Artūrs Žagars

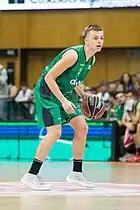
Žagars with Joventut Badalona in 2018

In 2017, Žagars signed a long-term contract with Spanish club Joventut Badalona. On 11 March 2018, Žagars made his Liga ACB debut, scoring two points in seven minutes versus Baskonia.